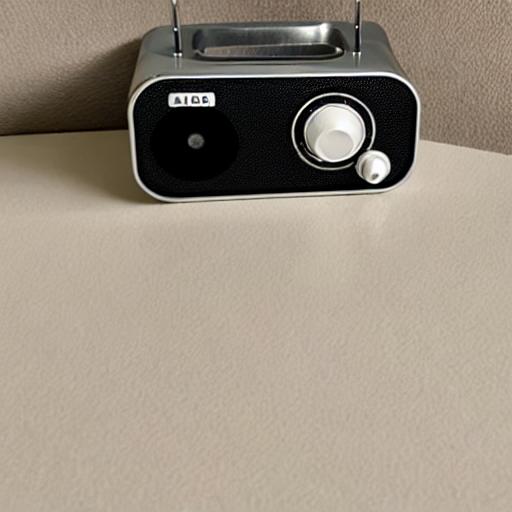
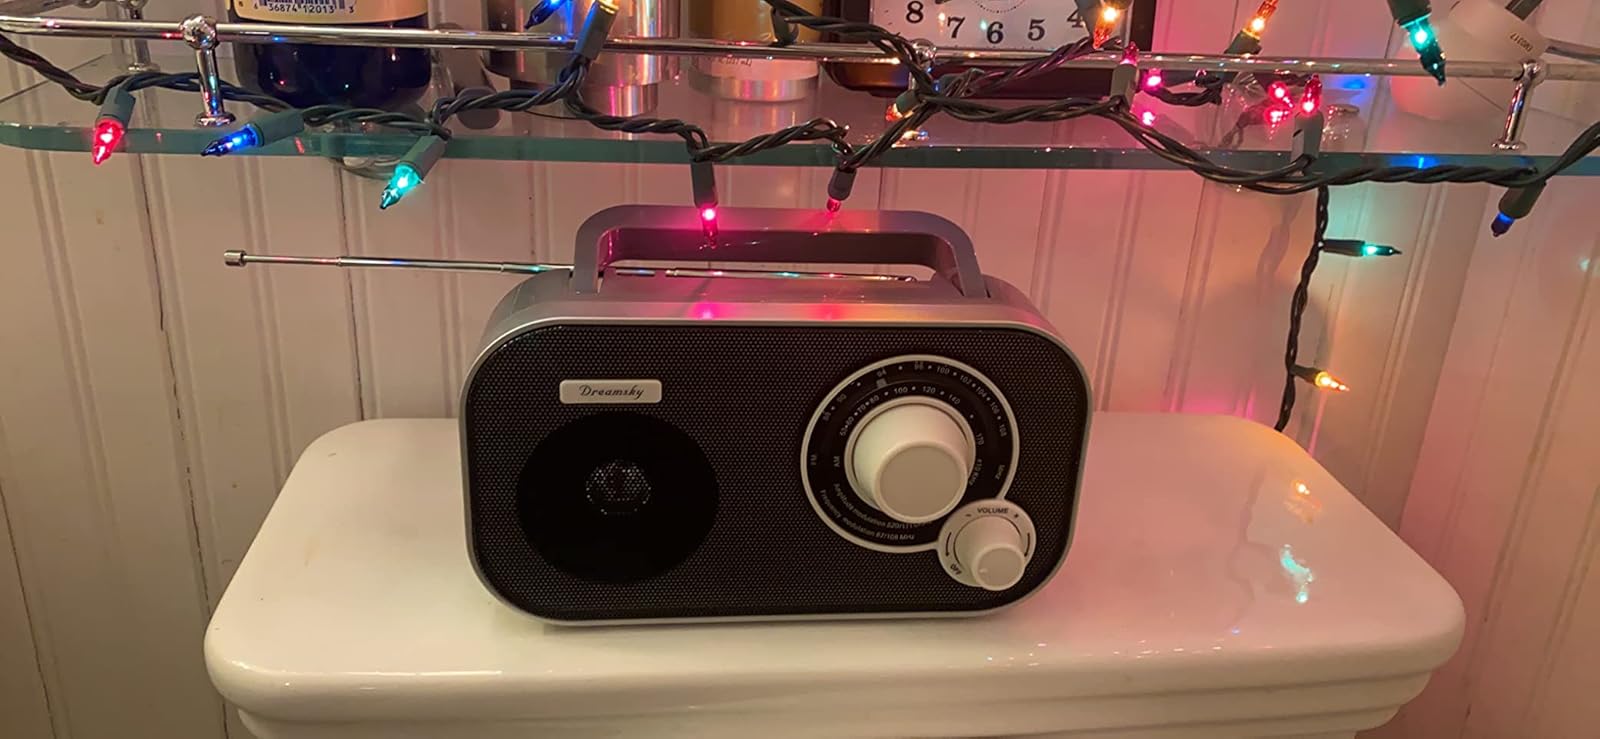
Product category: radio
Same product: no